Men Ajlikom

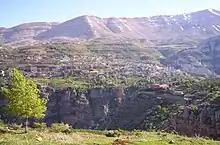
A filming location

Men Ajlikom is a 2015 Lebanese biblical drama film directed by Carmelite Fr. Charles Sawaya and stars Chadi Haddad as Jesus Christ in the first drama film directed by Sawaya after he had entered the monastery. The film had its theatrical premiere on March 26, 2015, in Dbayeh.